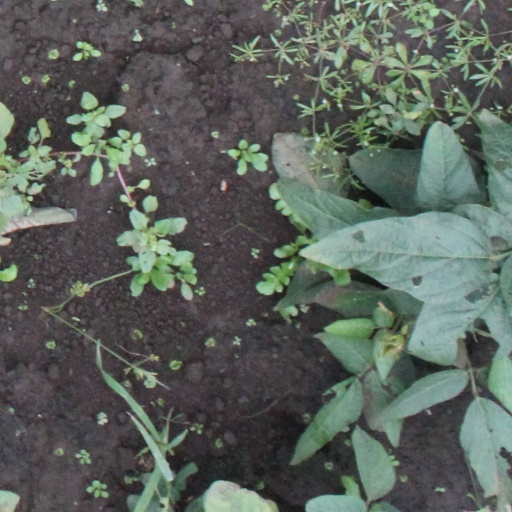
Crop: soybean